San Francisco

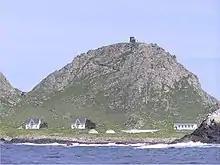
The Farallon Islands are located in the Gulf of the Farallones, off the Pacific coast of San Francisco.

The 1989 Loma Prieta earthquake caused destruction and loss of life throughout the Bay Area. In San Francisco, the quake severely damaged structures in the Marina and South of Market districts and precipitated the demolition of the damaged Embarcadero Freeway and much of the damaged Central Freeway, allowing the city to reclaim The Embarcadero as its historic downtown waterfront and revitalizing the Hayes Valley neighborhood.